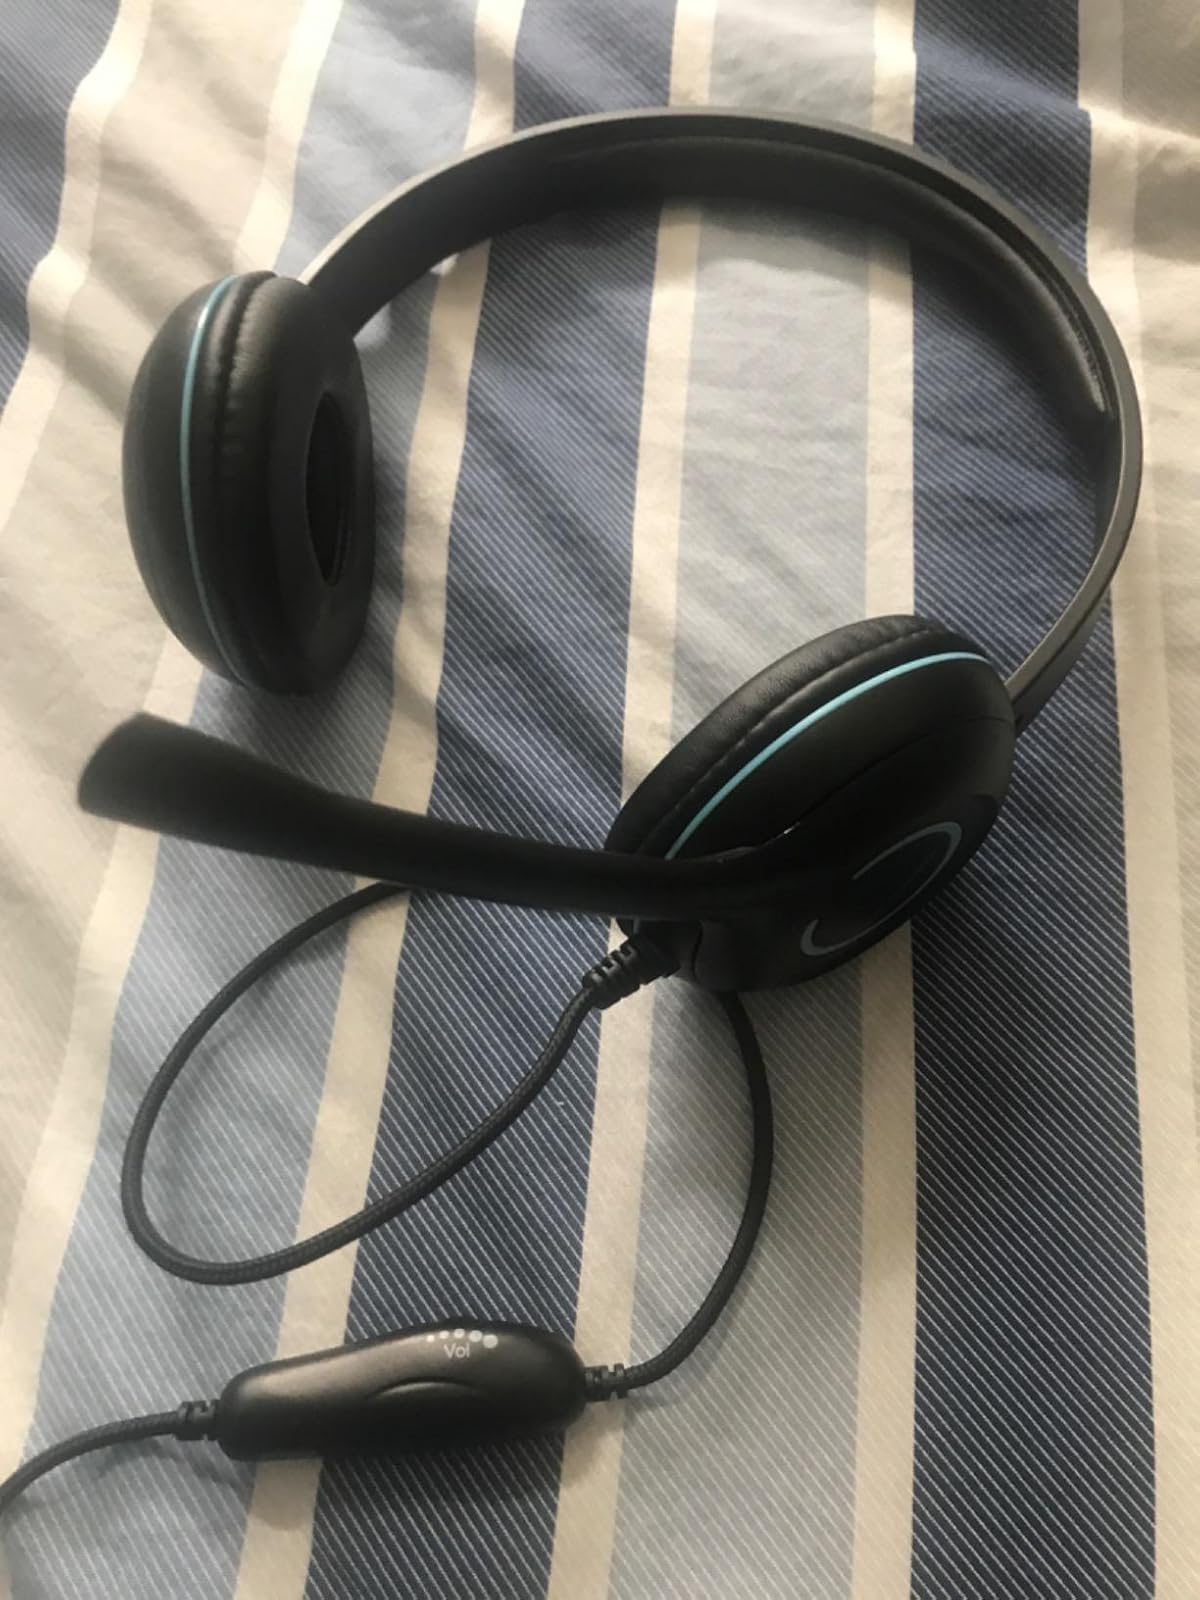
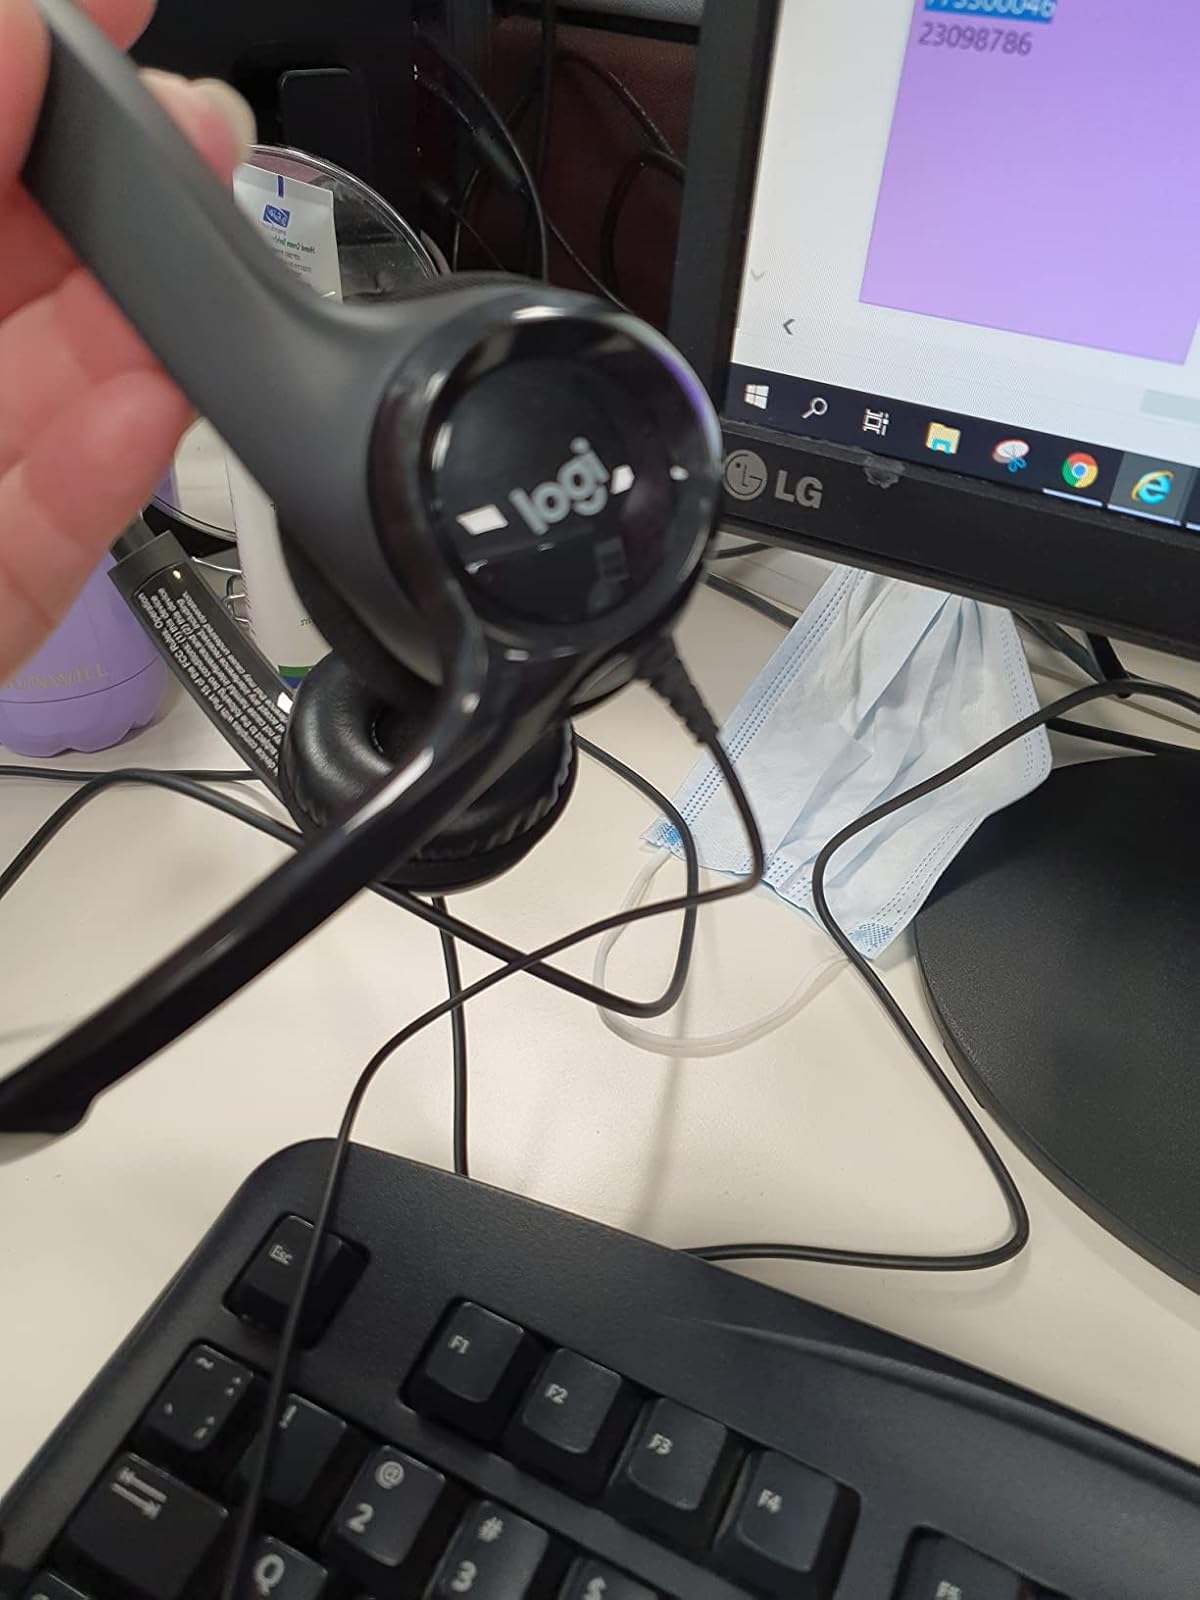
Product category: headphones
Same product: no